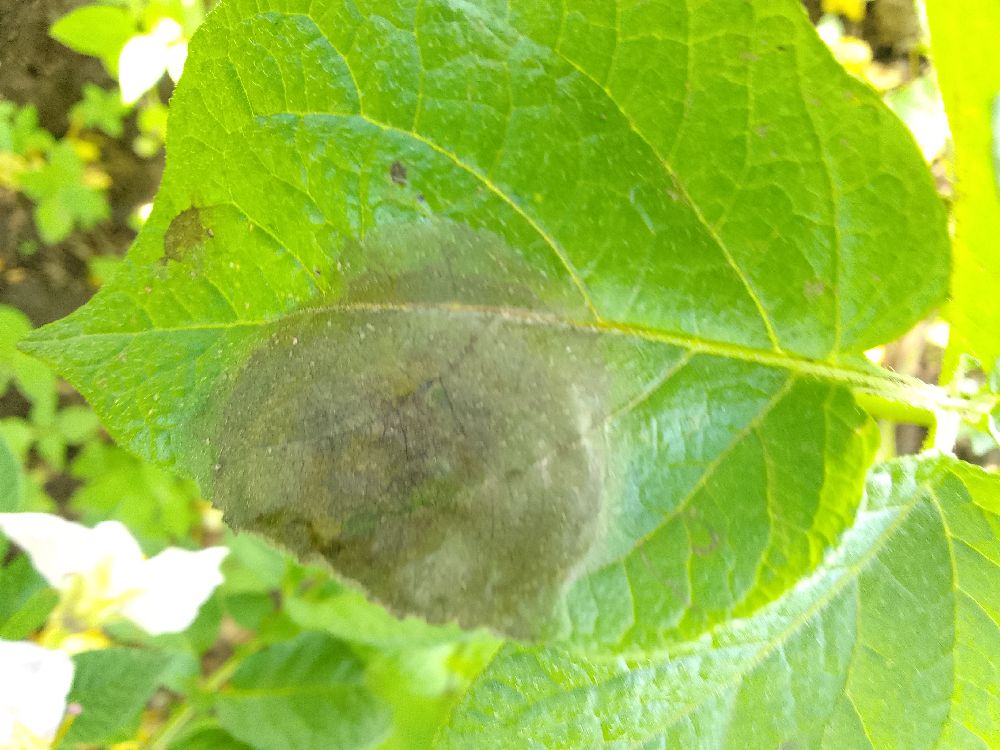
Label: Late blight